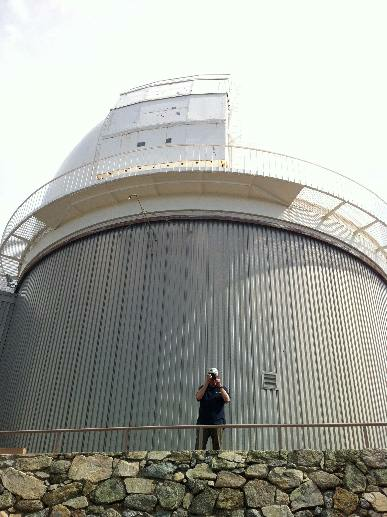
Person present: Yes